Cvijetin Mijatović

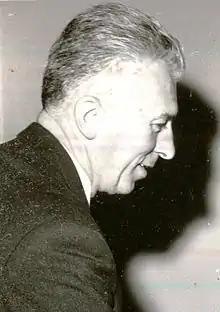
Mijatović in 1967

Cvijetin "Majo" Mijatović (8 January 1913 – 15 November 1993) was a Yugoslav communist politician who served as President of the Presidency of Yugoslavia from 1980 to 1981. He also served as President of the League of Communists of Bosnia and Herzegovina from 1965 to 1969.